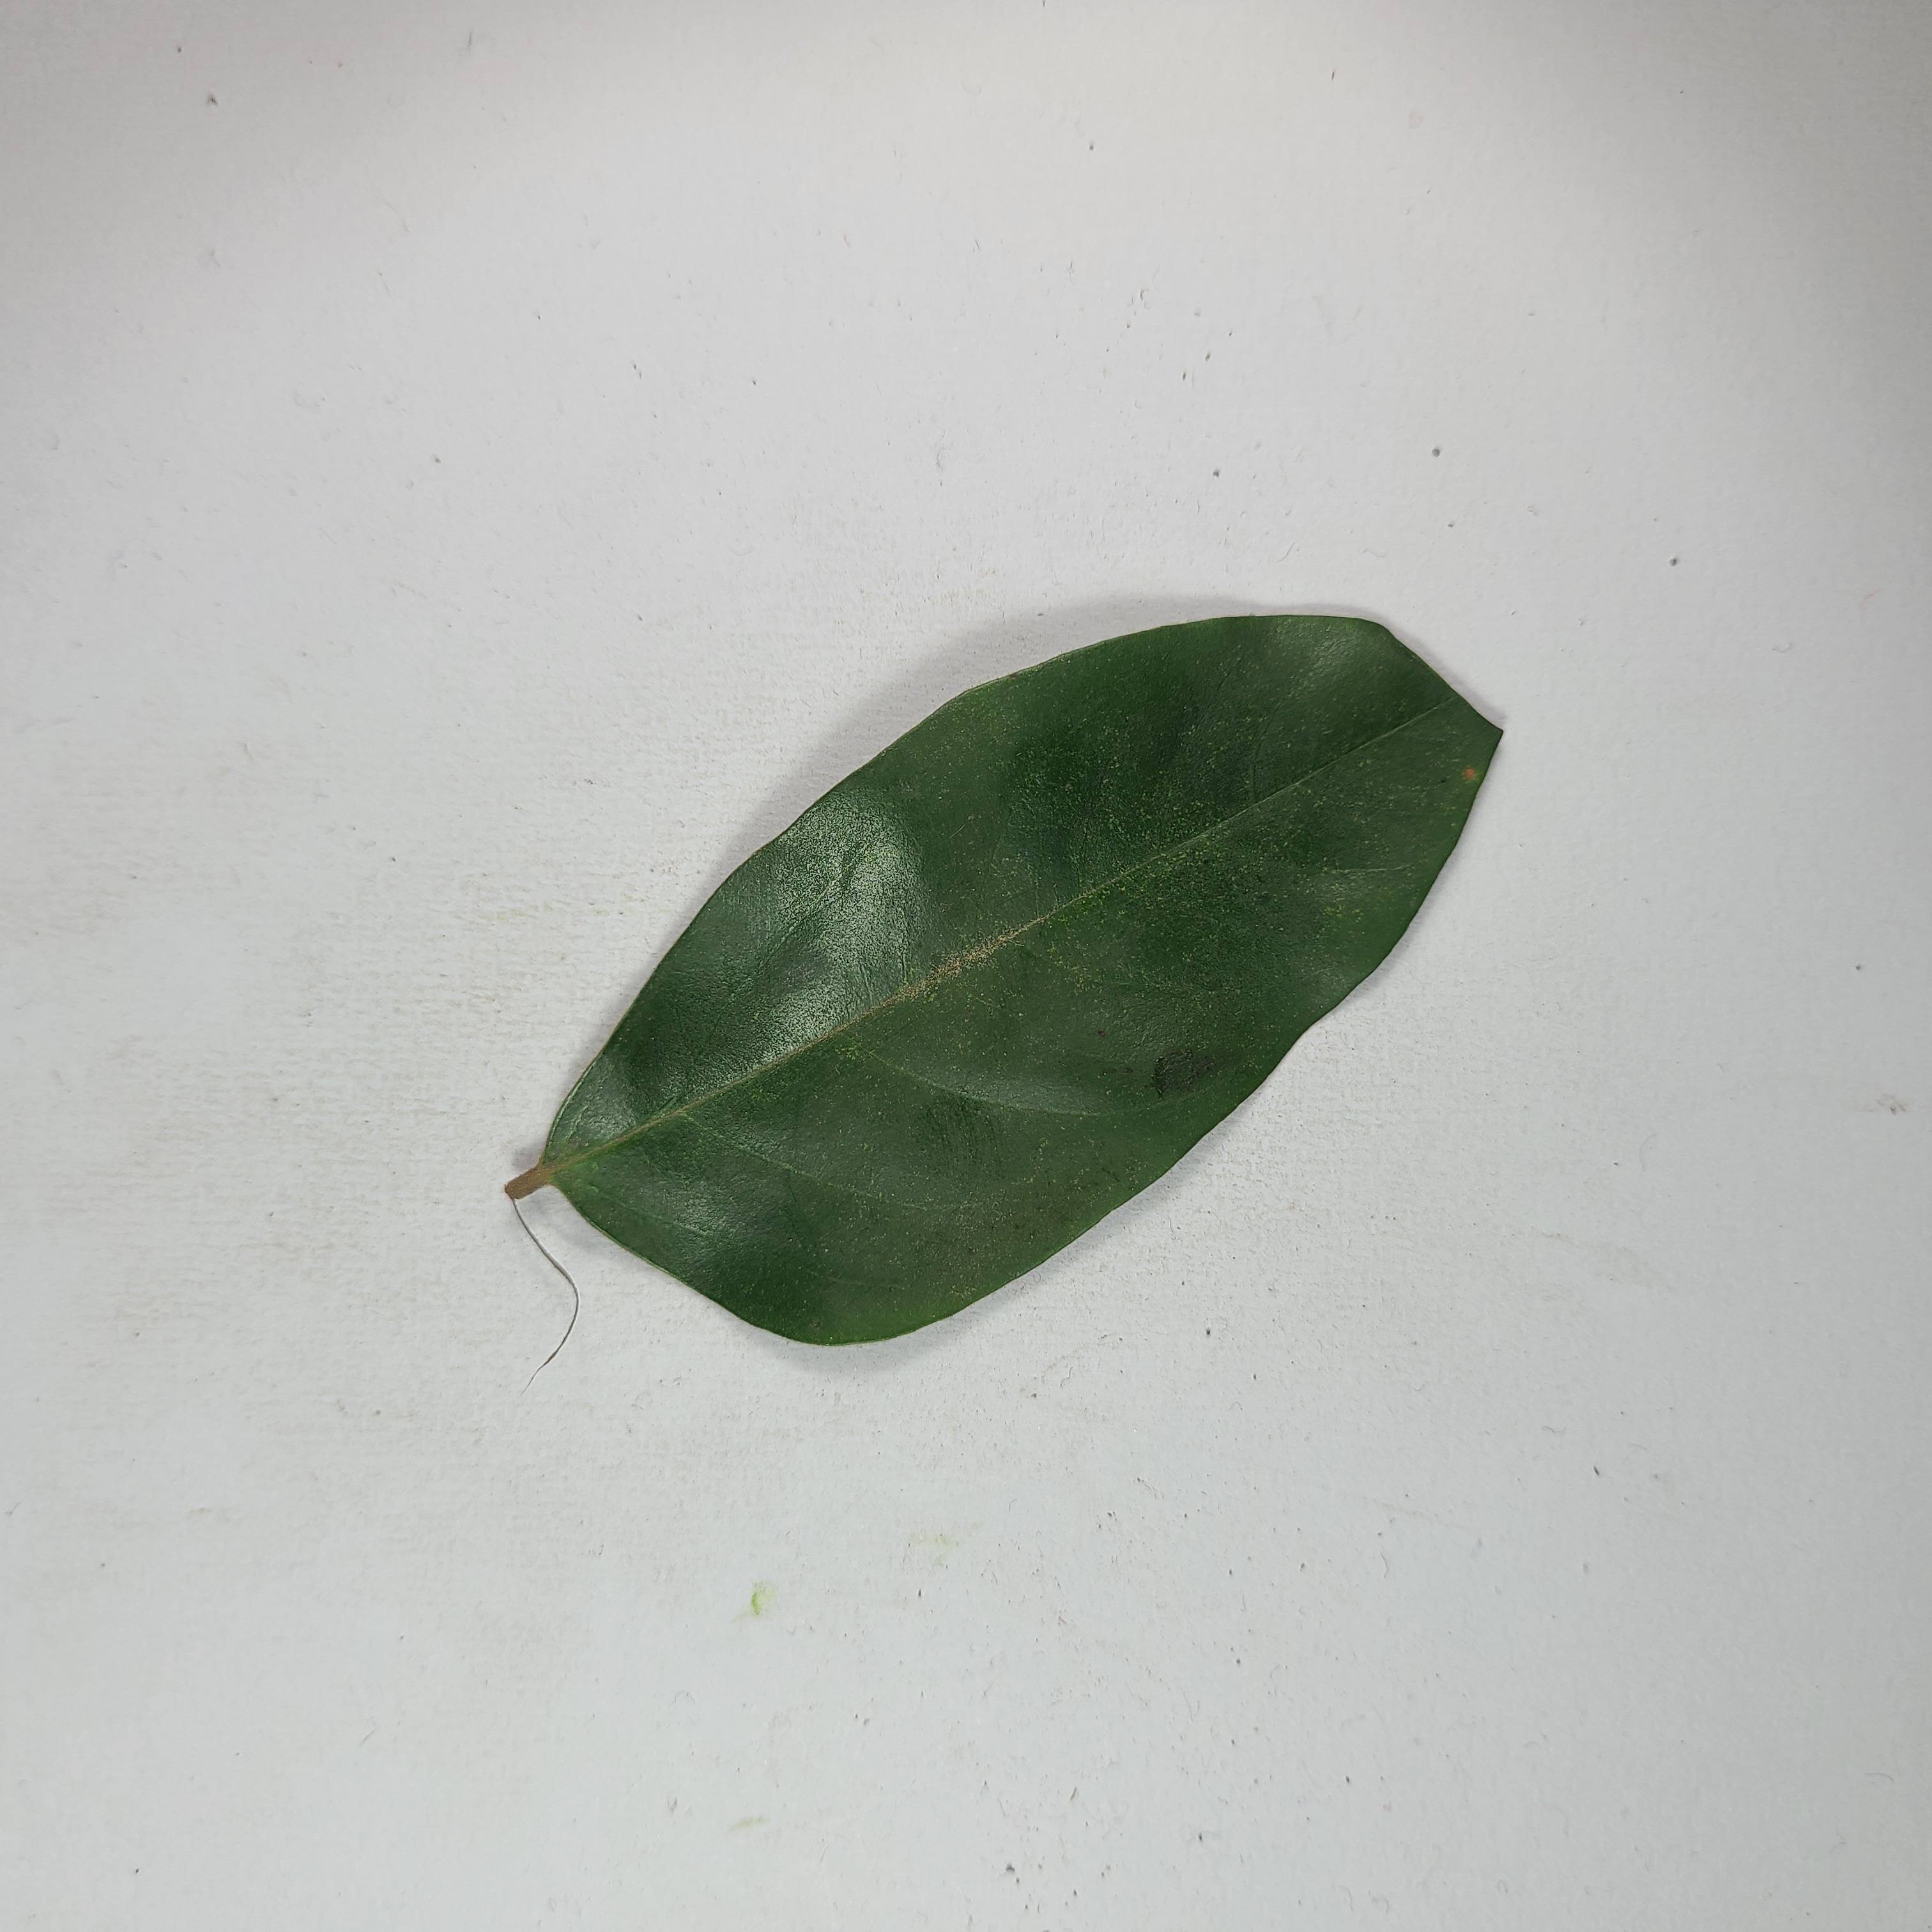
Label: Healthy Leaves